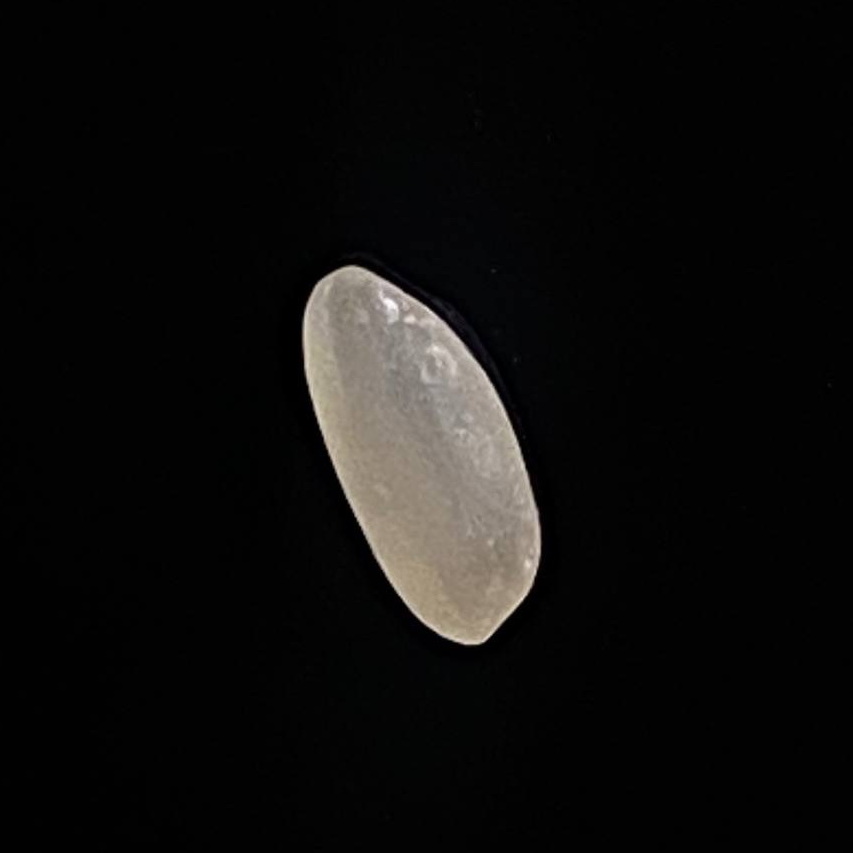
Rice variety: Paijam